Susami Station

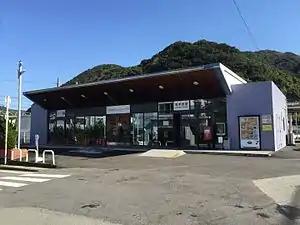
Susami Station, January 2016

is a passenger railway station in located in the town of Susami, Nishimuro District, Wakayama Prefecture, Japan, operated by West Japan Railway Company (JR West).